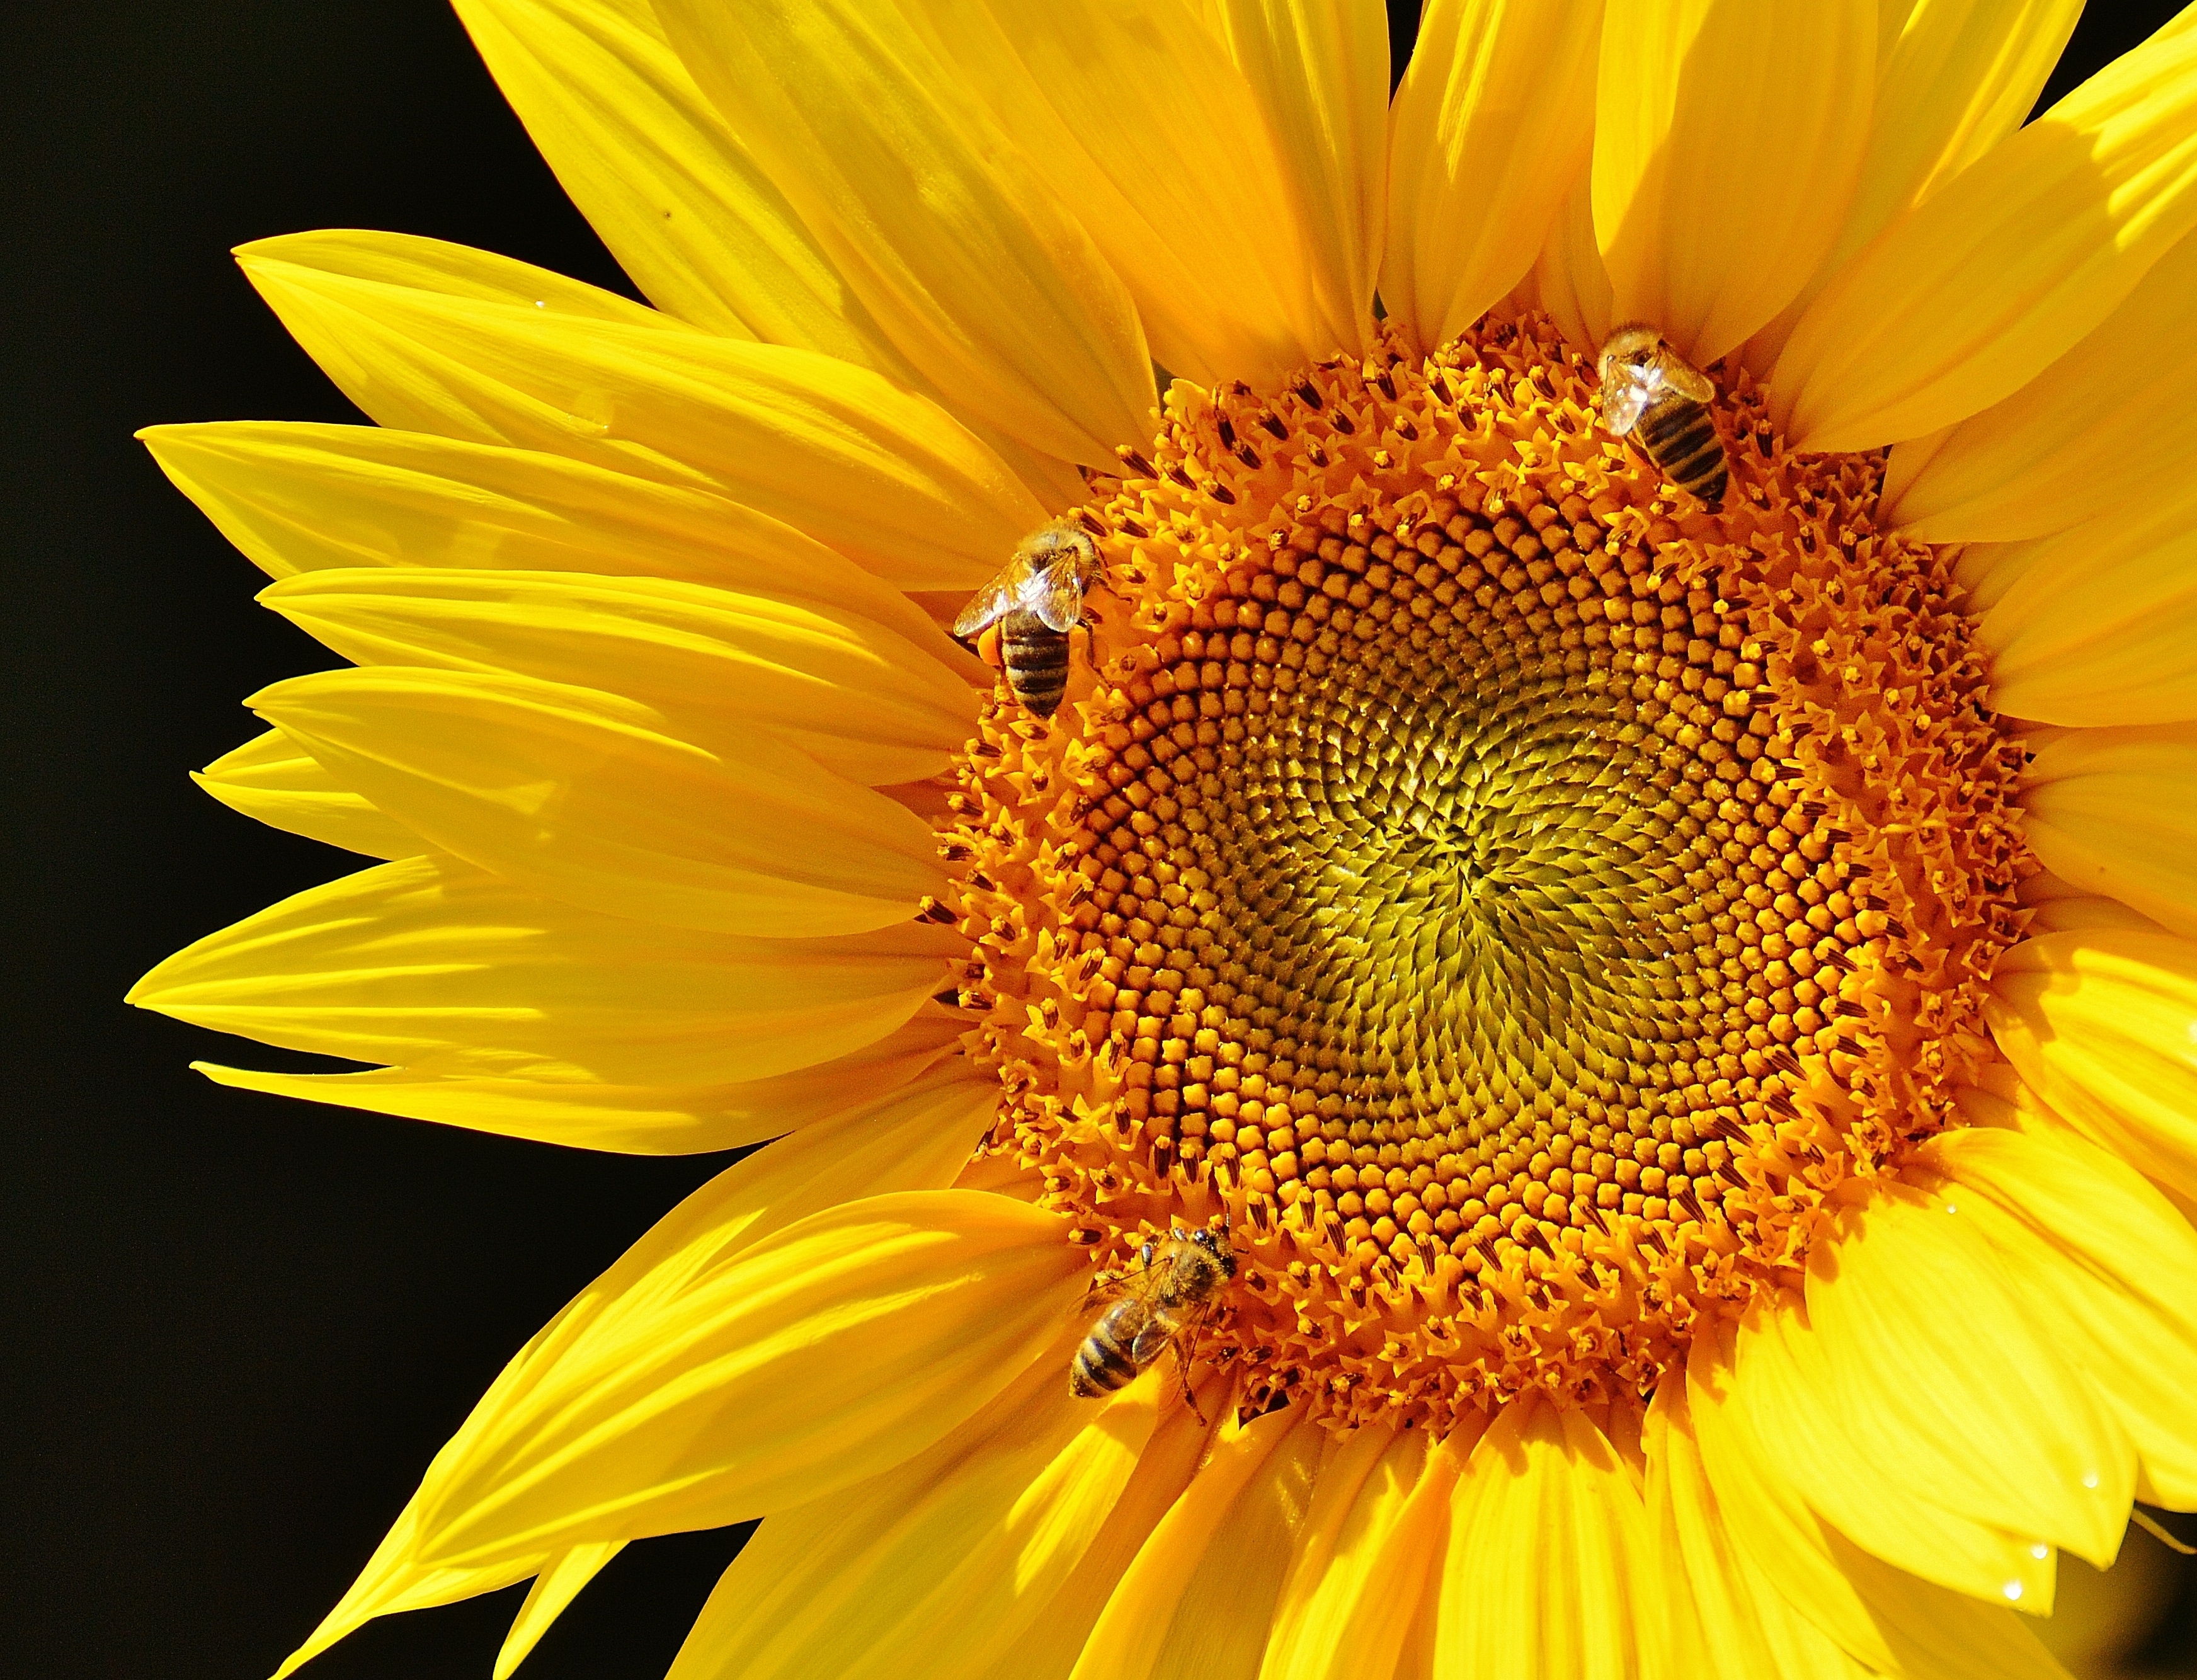
nature, blossom, plant, sun, flower, petal, bloom, summer, pollen, pollination, insect, macro, yellow, garden, close, sunflower, seeds, sunny, helianthus, sun flower, vegetarian food, bees, macro photography, flowering plant, daisy family, helianthus annuus, sunflower seed, annual plant, plant stem, land plant